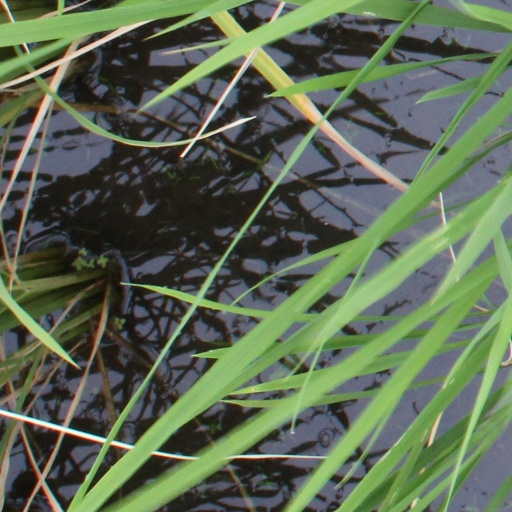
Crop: rice